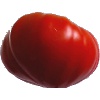
Label: Tomato 3